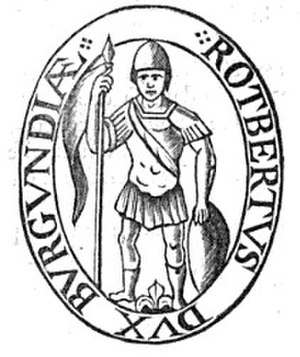
Robert 1. af Burgund
Robert den Gamle
Robert 1. af Burgund, også kaldet Robert den Gamle, var hertug af Burgund fra 1032 til 1076. Han var medlem af Huset Capet, søn af kong Robert 2. af Frankrig og bror til kong Henrik 1. af Frankrig.